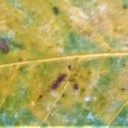
Label: Leaf_rust